42 Orionis

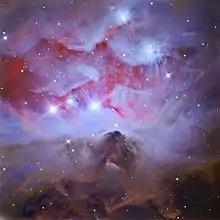
42 Ori is the bright star at the centre of NGC 1977.

42 Orionis, also known as c Orionis or c Ori, is a class B1V (blue main-sequence) star in the constellation Orion. Its apparent magnitude is 4.59 and it is approximately 900 light years away based on parallax.